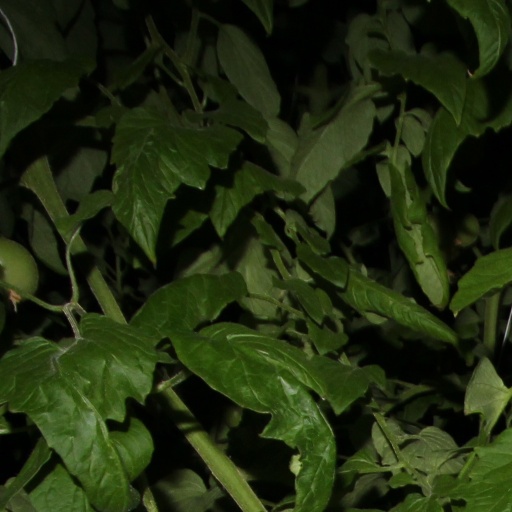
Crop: tomato